Dagnija Staķe

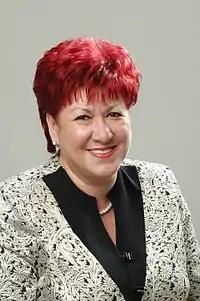
Staķe in 2005

Dagnija Staķe (born 3 September 1951, Vietalva parish) is a Latvian politician (Latvian Farmers' Union) and the Minister of Regional Development and Local Governments of Latvia from 13 May to 3 November 2010.